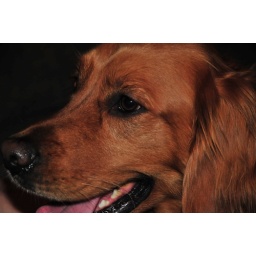
He's our 2 year old Golden Retriever ... just sitting around the house at night